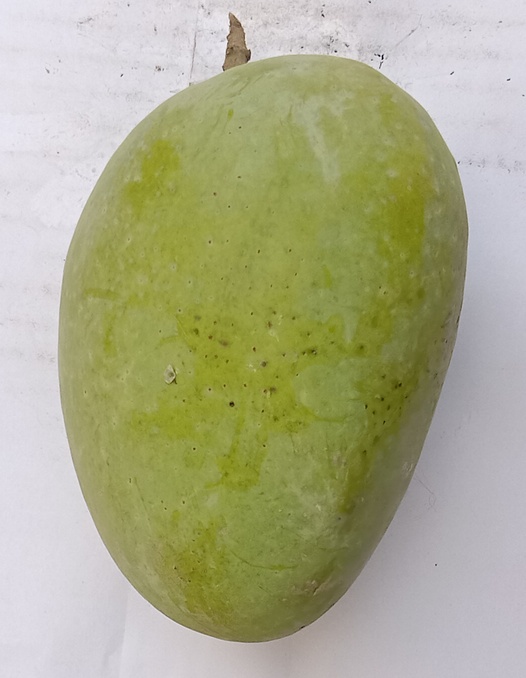
Mango variety: Anwar Ratool